Jack Rabbit (Seabreeze)

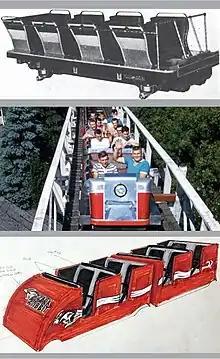
Various trains from throughout the years

1920-1945 (top image): Original train by John A. Miller, featuring bench seats with an open front. As was customary for coaster cars during that era, there were no locking lap bars or seat belts, and the trains were equipped with rigid handles for riders to hold on to. On the busiest days, Jack Rabbit operated three trains of three cars, each holding twenty-four passengers per ride.